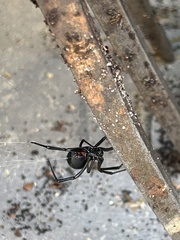
Species: Lactrodectus_hesperus